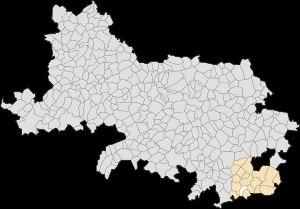
Bus est une commune française située dans le département du Pas-de-Calais en région Hauts-de-France.